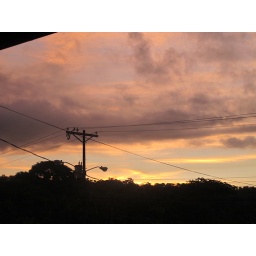
All was golden in the sky